Putian

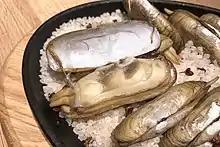
Salt-baked duotou clams

Putian is known for Putian (Henghwa) cuisine, a unique style of cuisine that places a heavy emphasis on fresh seafood. Duotou clams, locally harvested around the village of Duotou, are particularly well known.